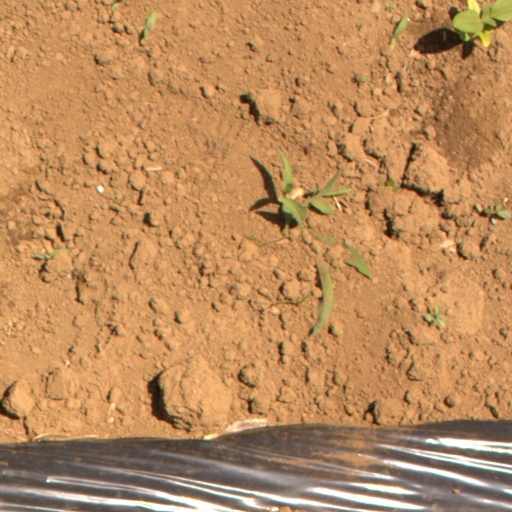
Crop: Jerusalem artichoke